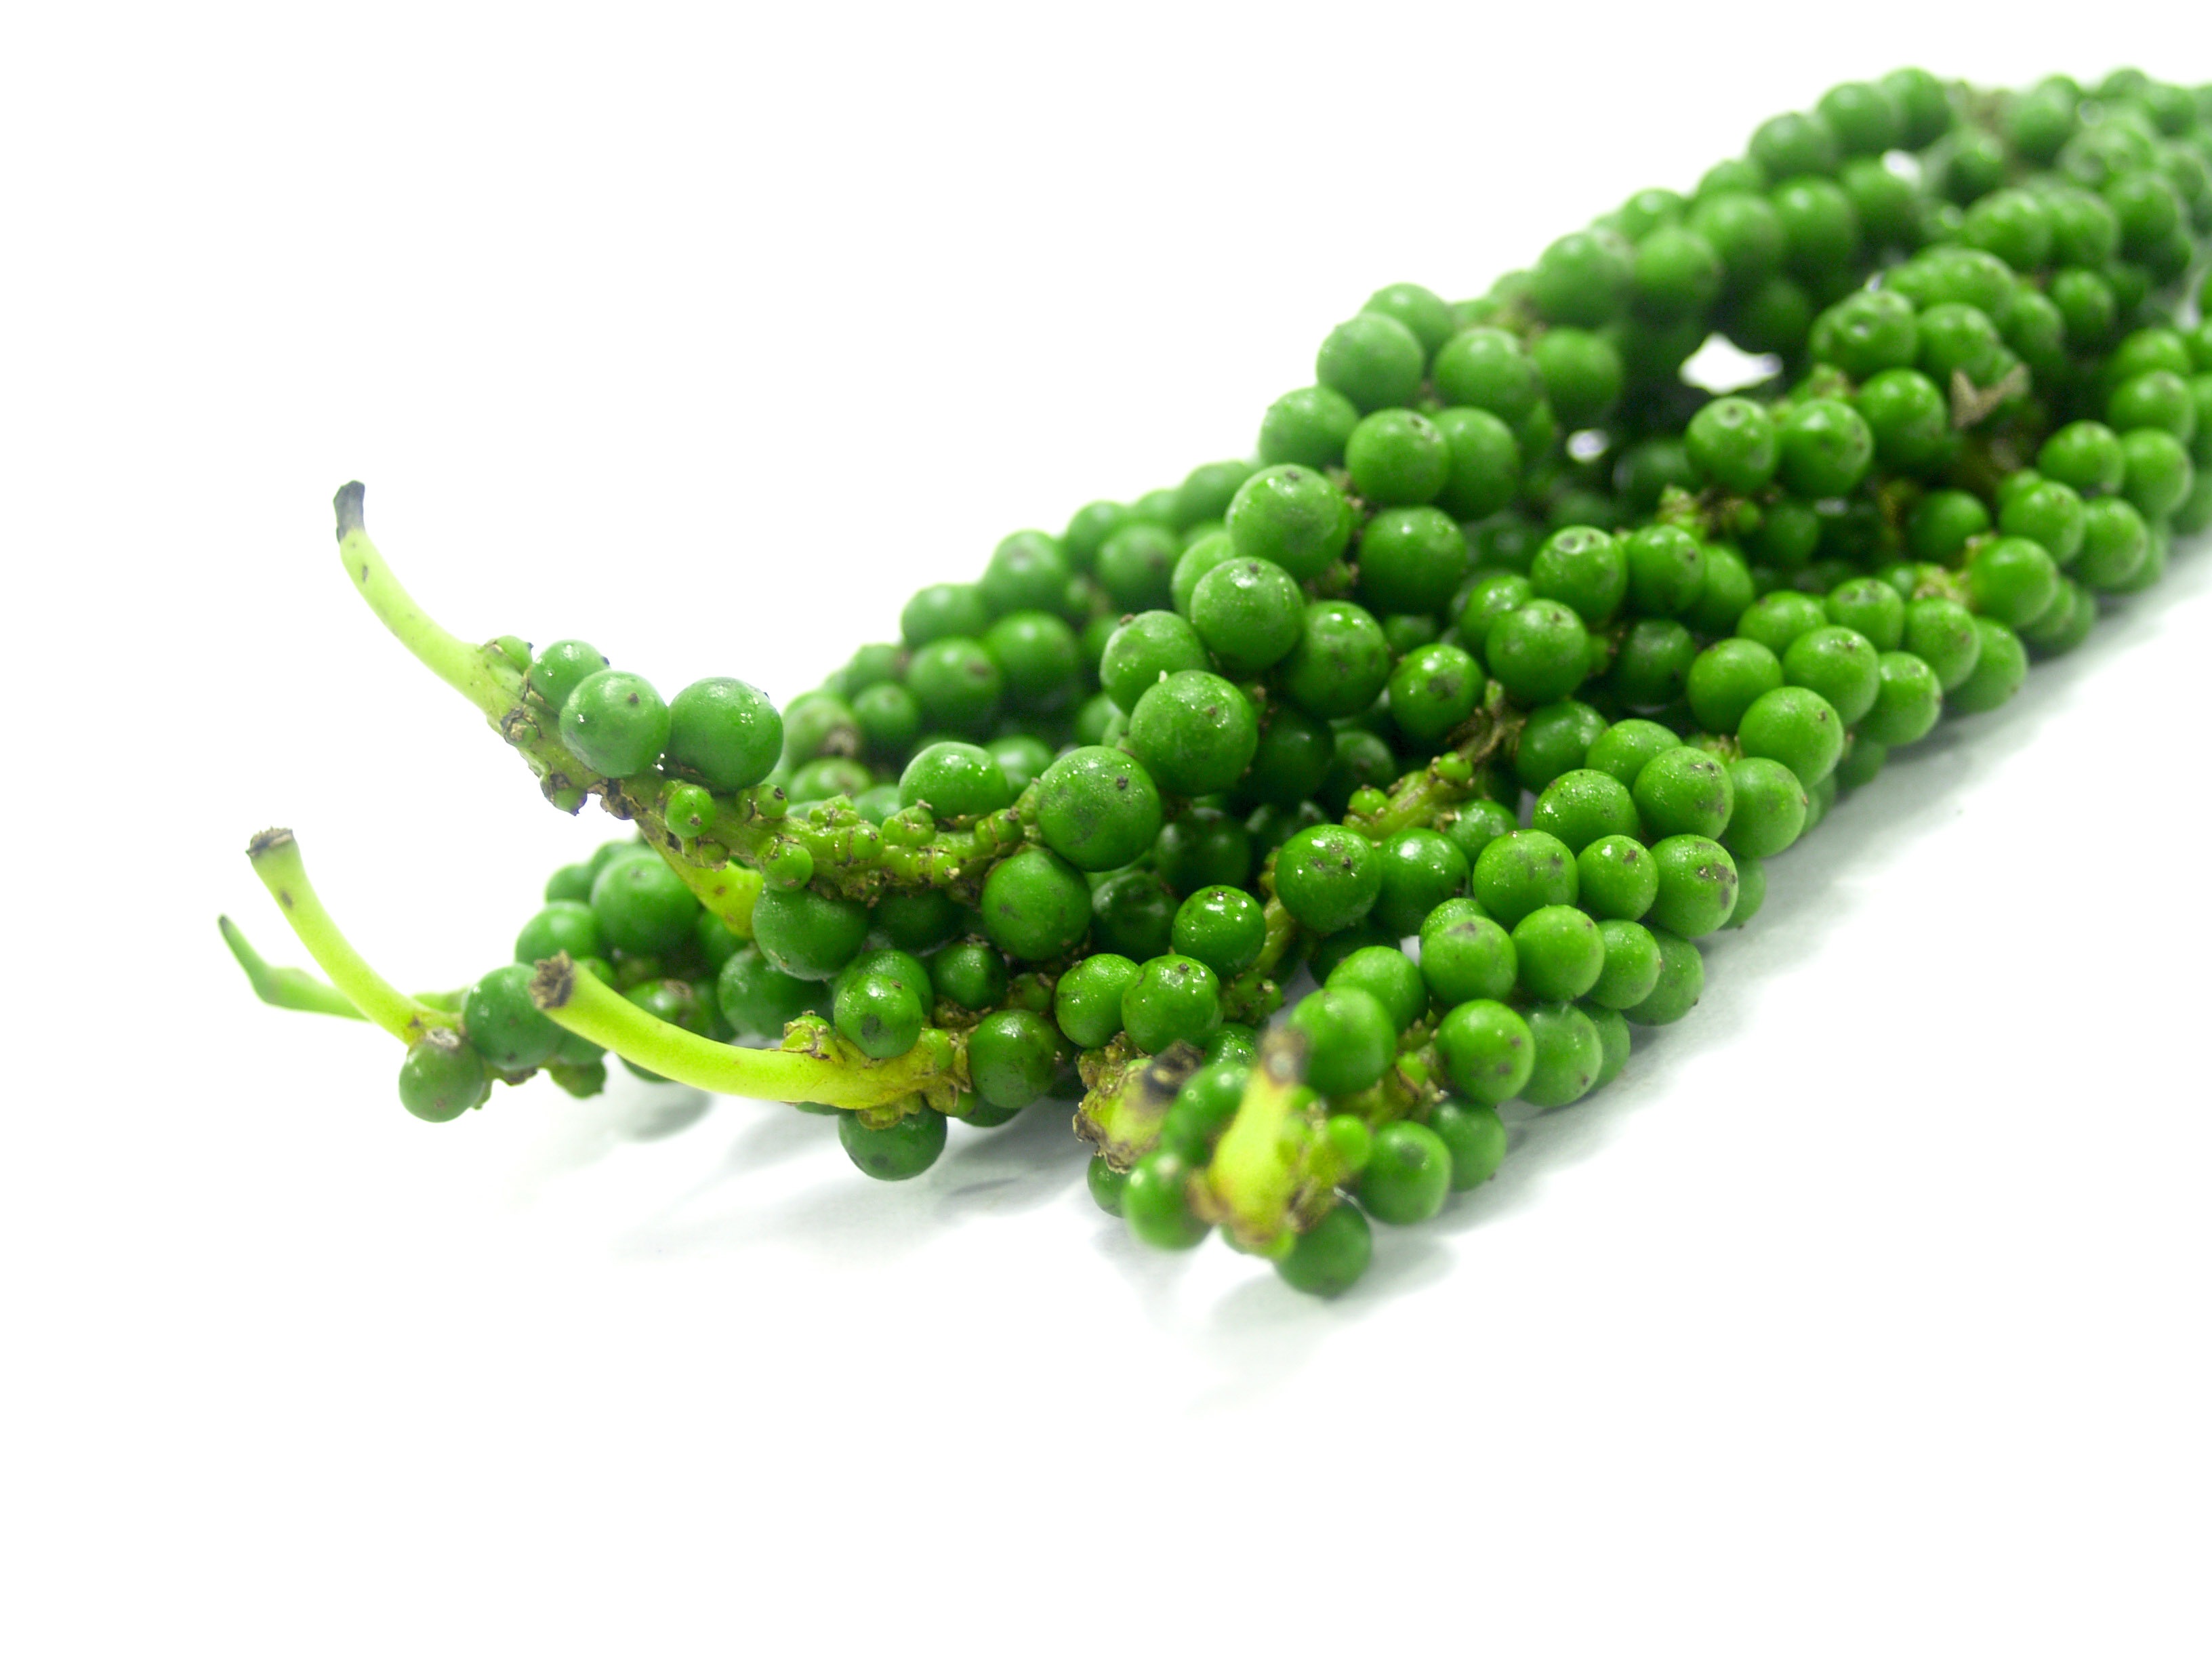
plant, grain, fruit, seed, round, flower, dry, pile, food, green, pepper, spice, cooking, ingredient, culinary, produce, vegetable, crop, natural, corn, kitchen, black, gourmet, cuisine, circle, cook, pea, hot, spicy, bell pepper, antioxidant, hot pepper, supermarket, exotic, fragrant, aromatic, piper, flavor, curry, flowering plant, flavoring, savoury, drupe, black pepper, green pepper, peppercorn, land plant